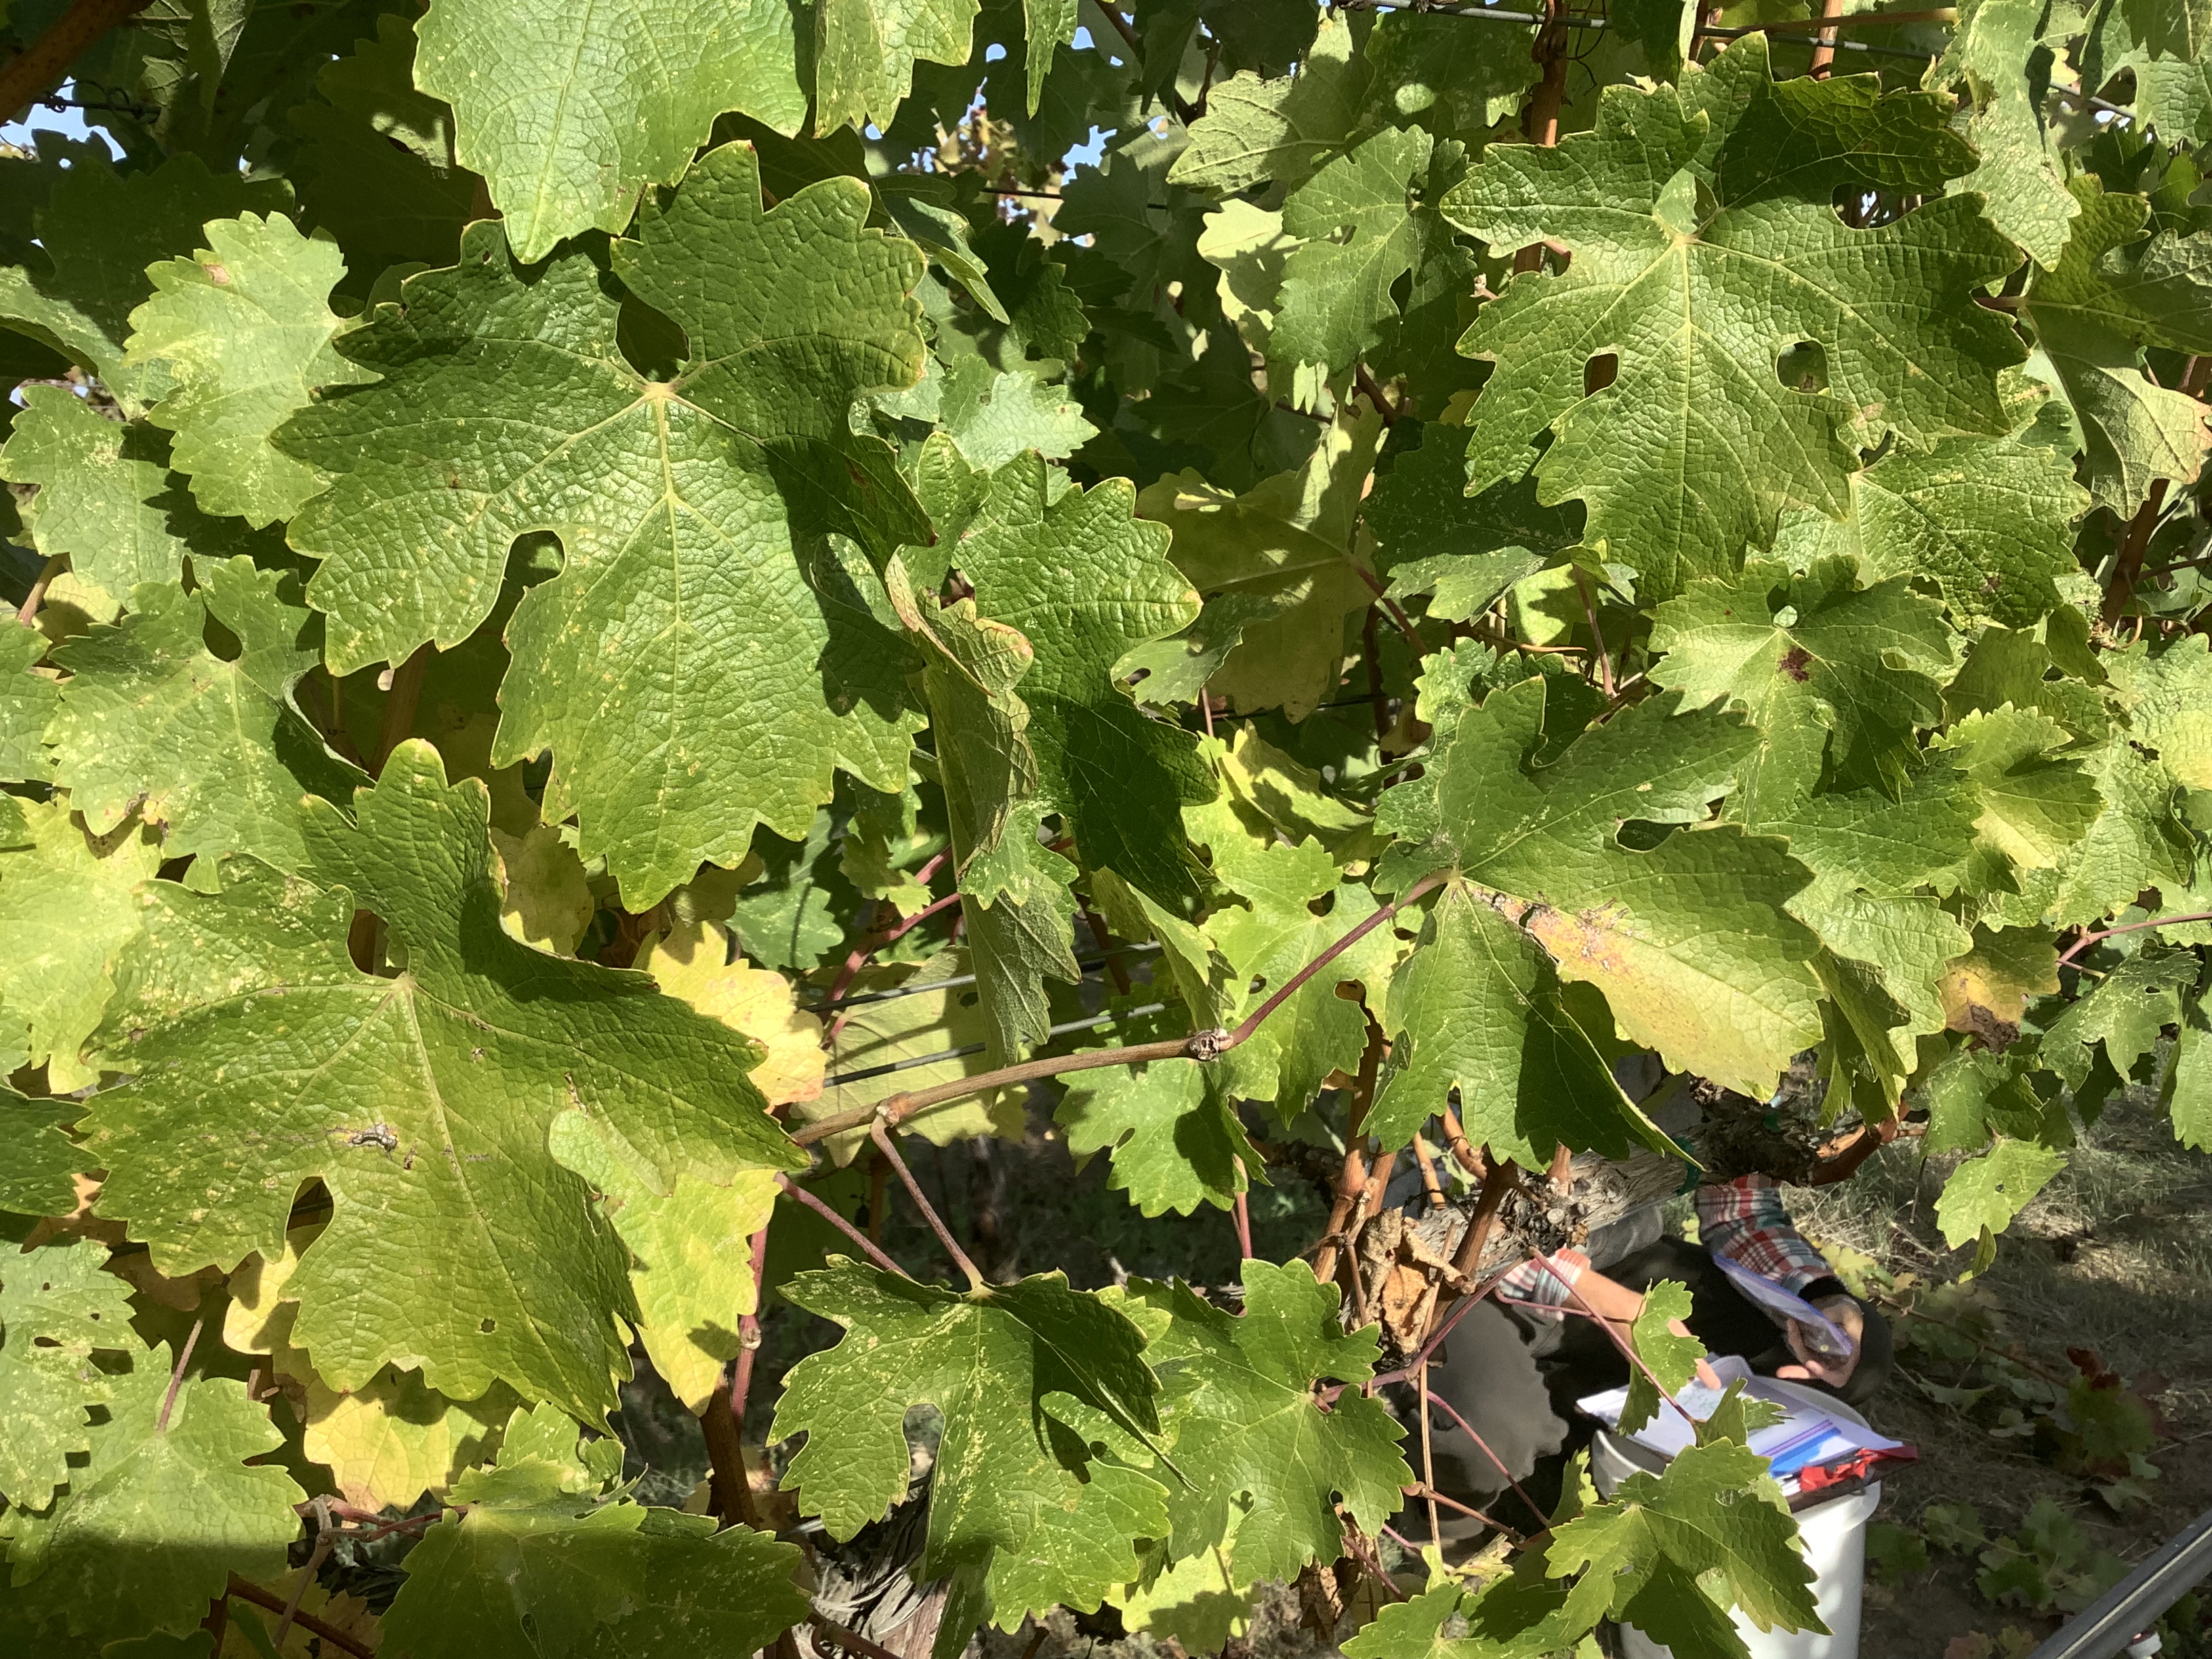
Label: No Virus